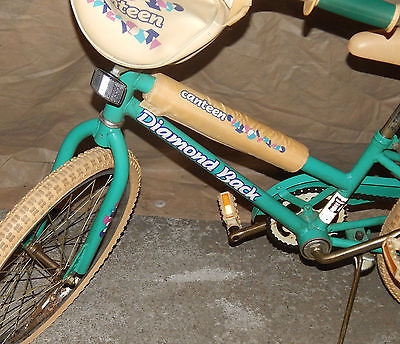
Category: bicycle